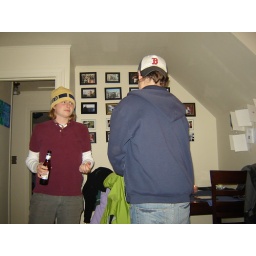
girls in hats who like to smoke